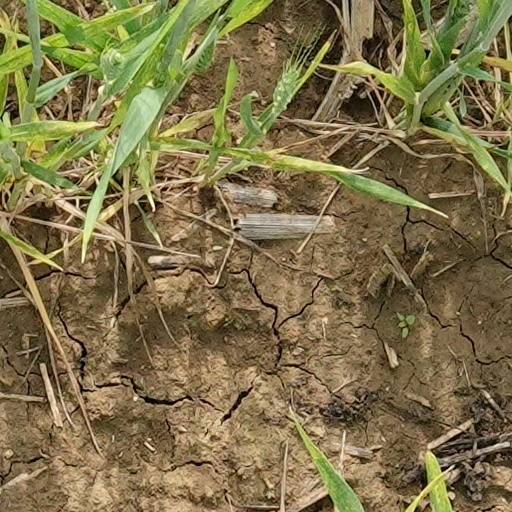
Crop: wheat